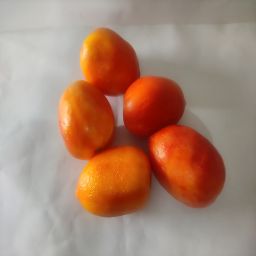
Crop: Tomato
Quality: Ripe